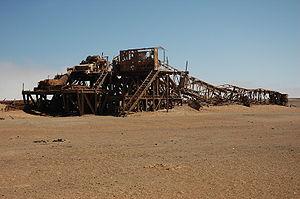
La Namibie, en forme longue la république de Namibie, est un pays situé en Afrique australe.